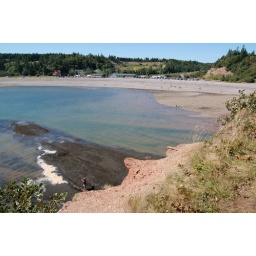
St. Martins - view of the beach from the field above the cliff